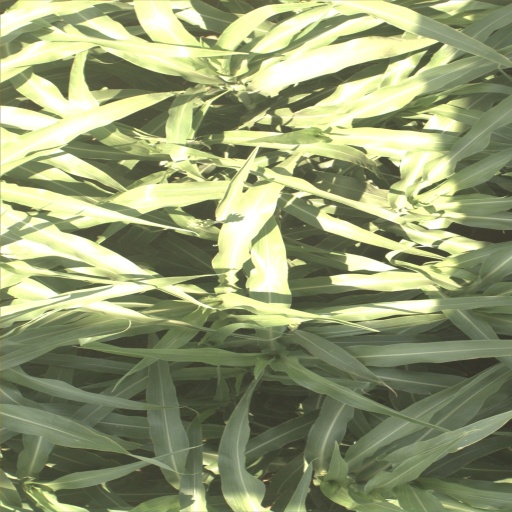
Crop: sorghum